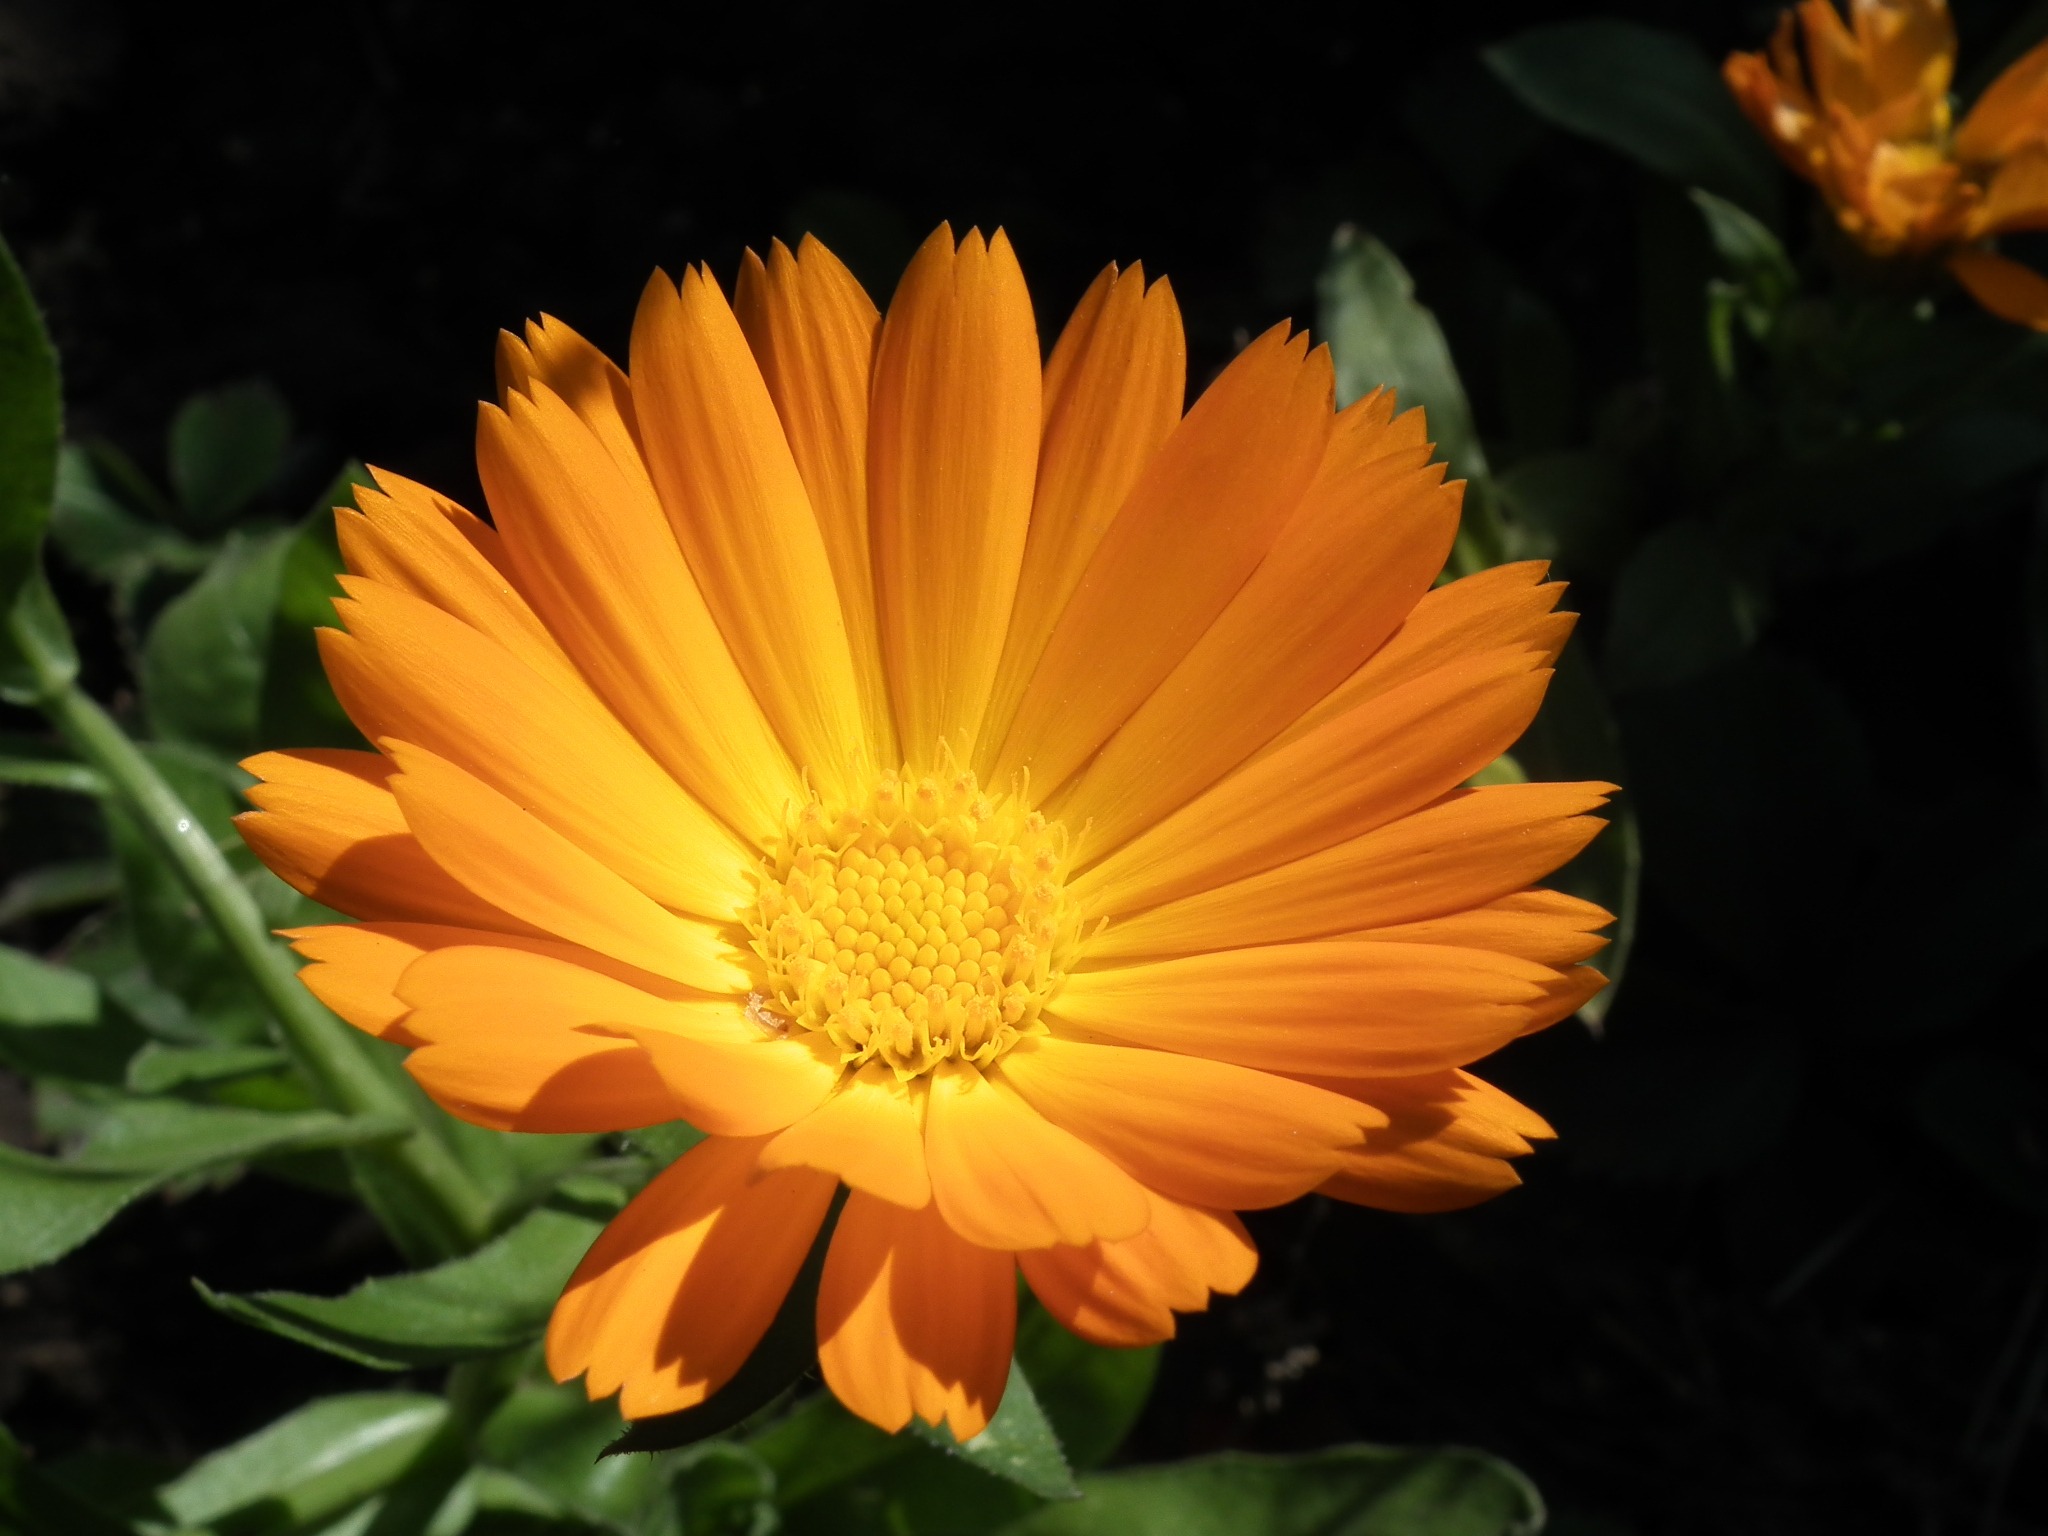
nature, plant, flower, petal, bloom, summer, orange, pollen, herb, macro, botany, colorful, yellow, garden, flora, wildflower, flowers, flower bed, leaves, lovely, petals, decorative, bright, beautiful, bud, yellow flowers, macro photography, ornamental plant, summer flowers, garden flowers, garden flower, beautiful flower, flowering plant, daisy family, calendula, annual plant, land plant